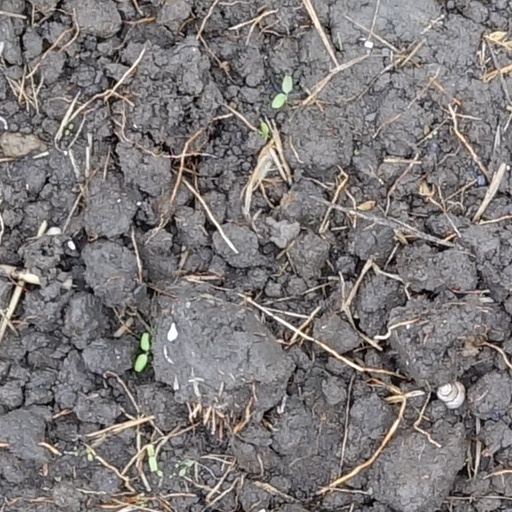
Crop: wheat